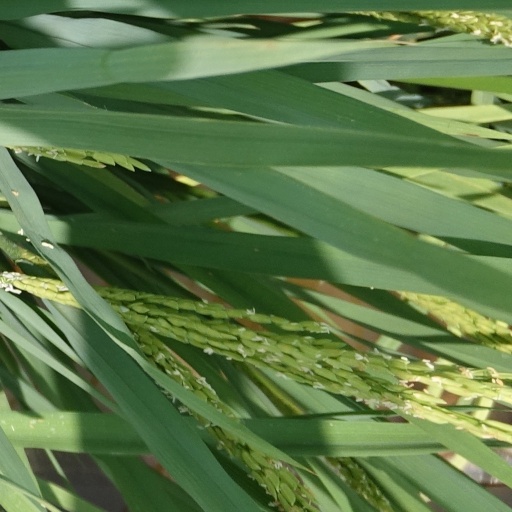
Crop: rice